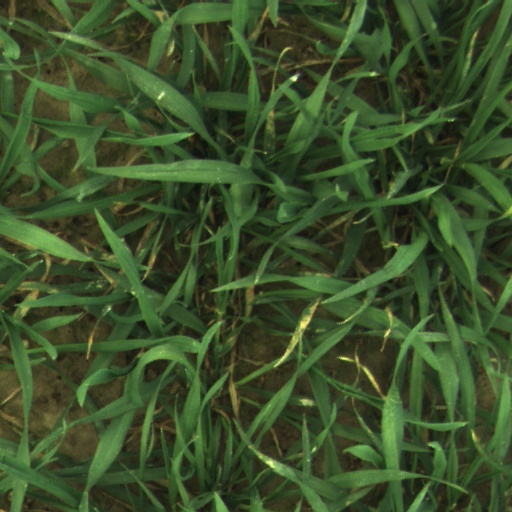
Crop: wheat